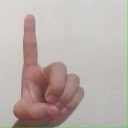
अक्षर: ड